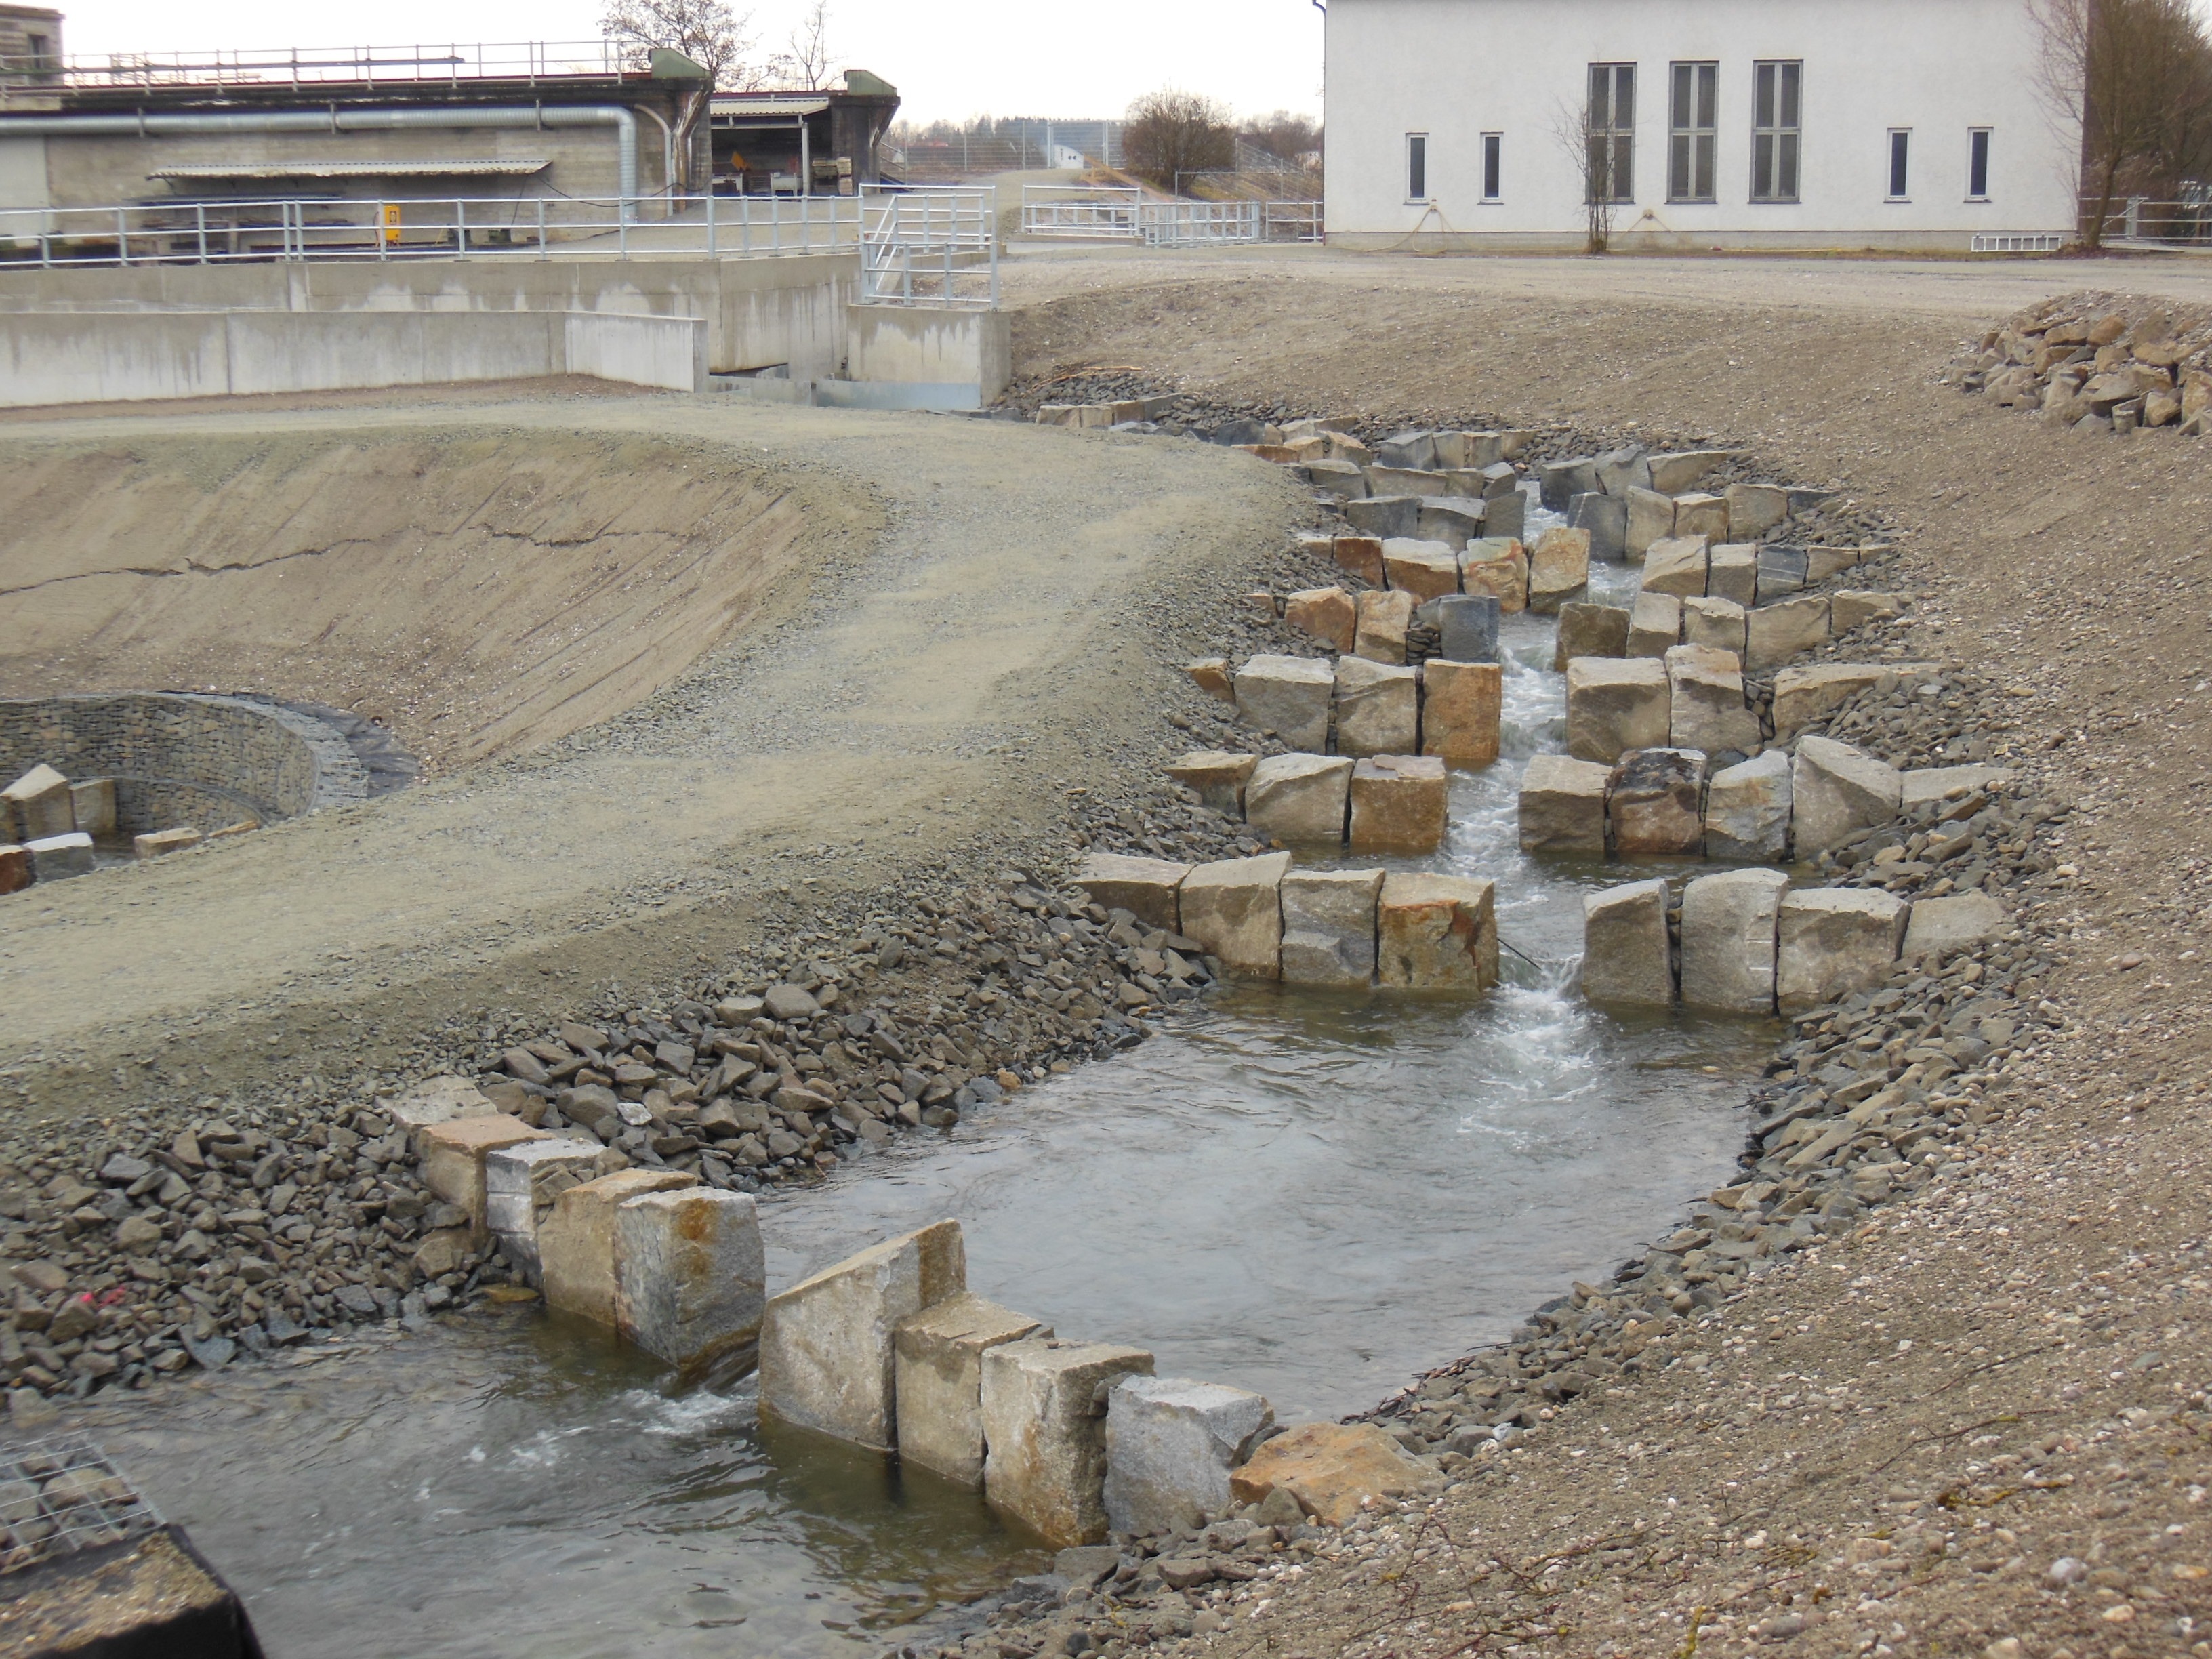
construction, fish, ladder, waterway, amphitheatre, ruins, foundation, spawn, barrage, quarry, inn, fish ladder, fish migration, ancient history, neu tting, fish pass, fish ski lift, new fish ladder